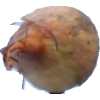
Label: onion